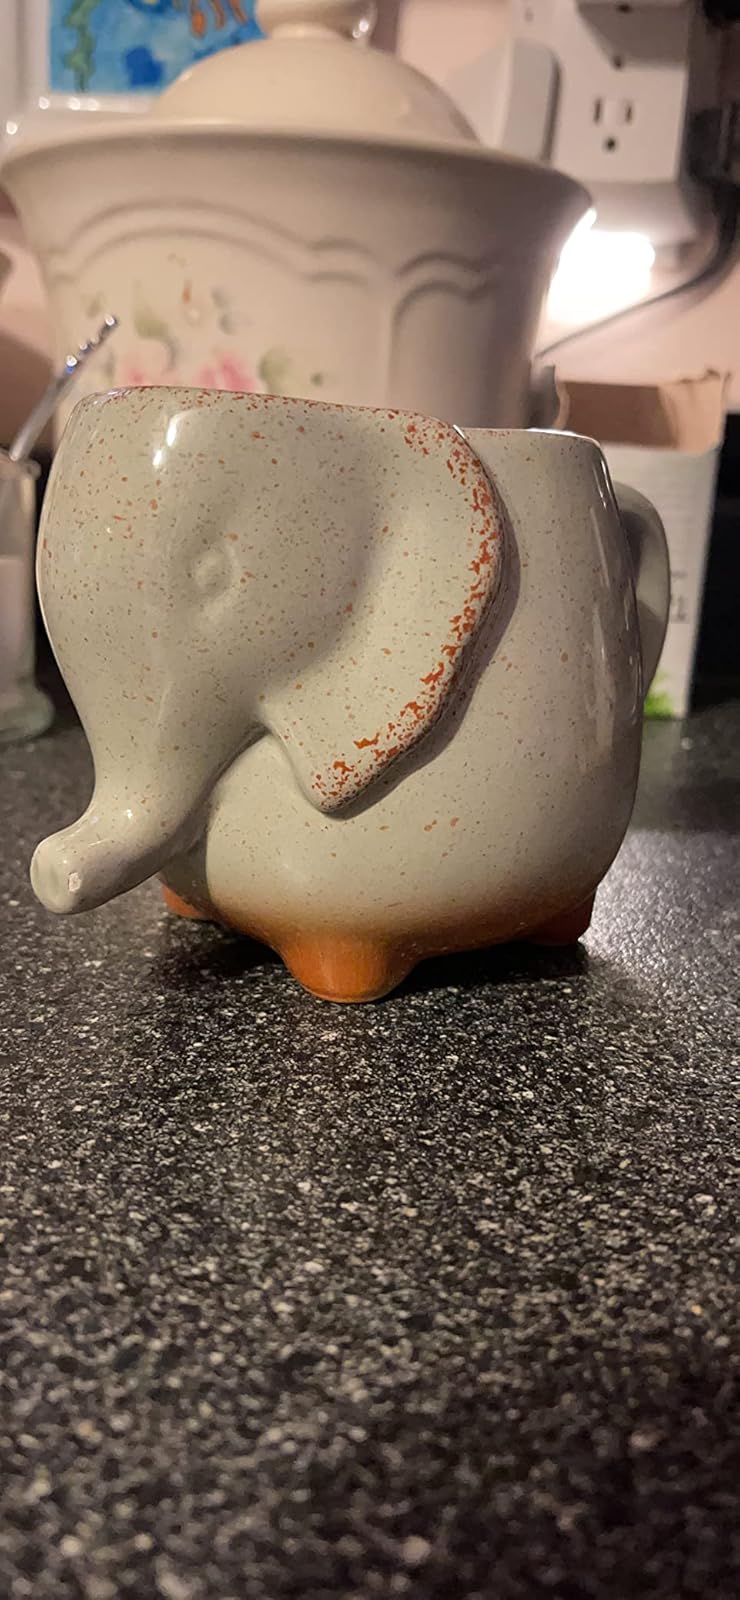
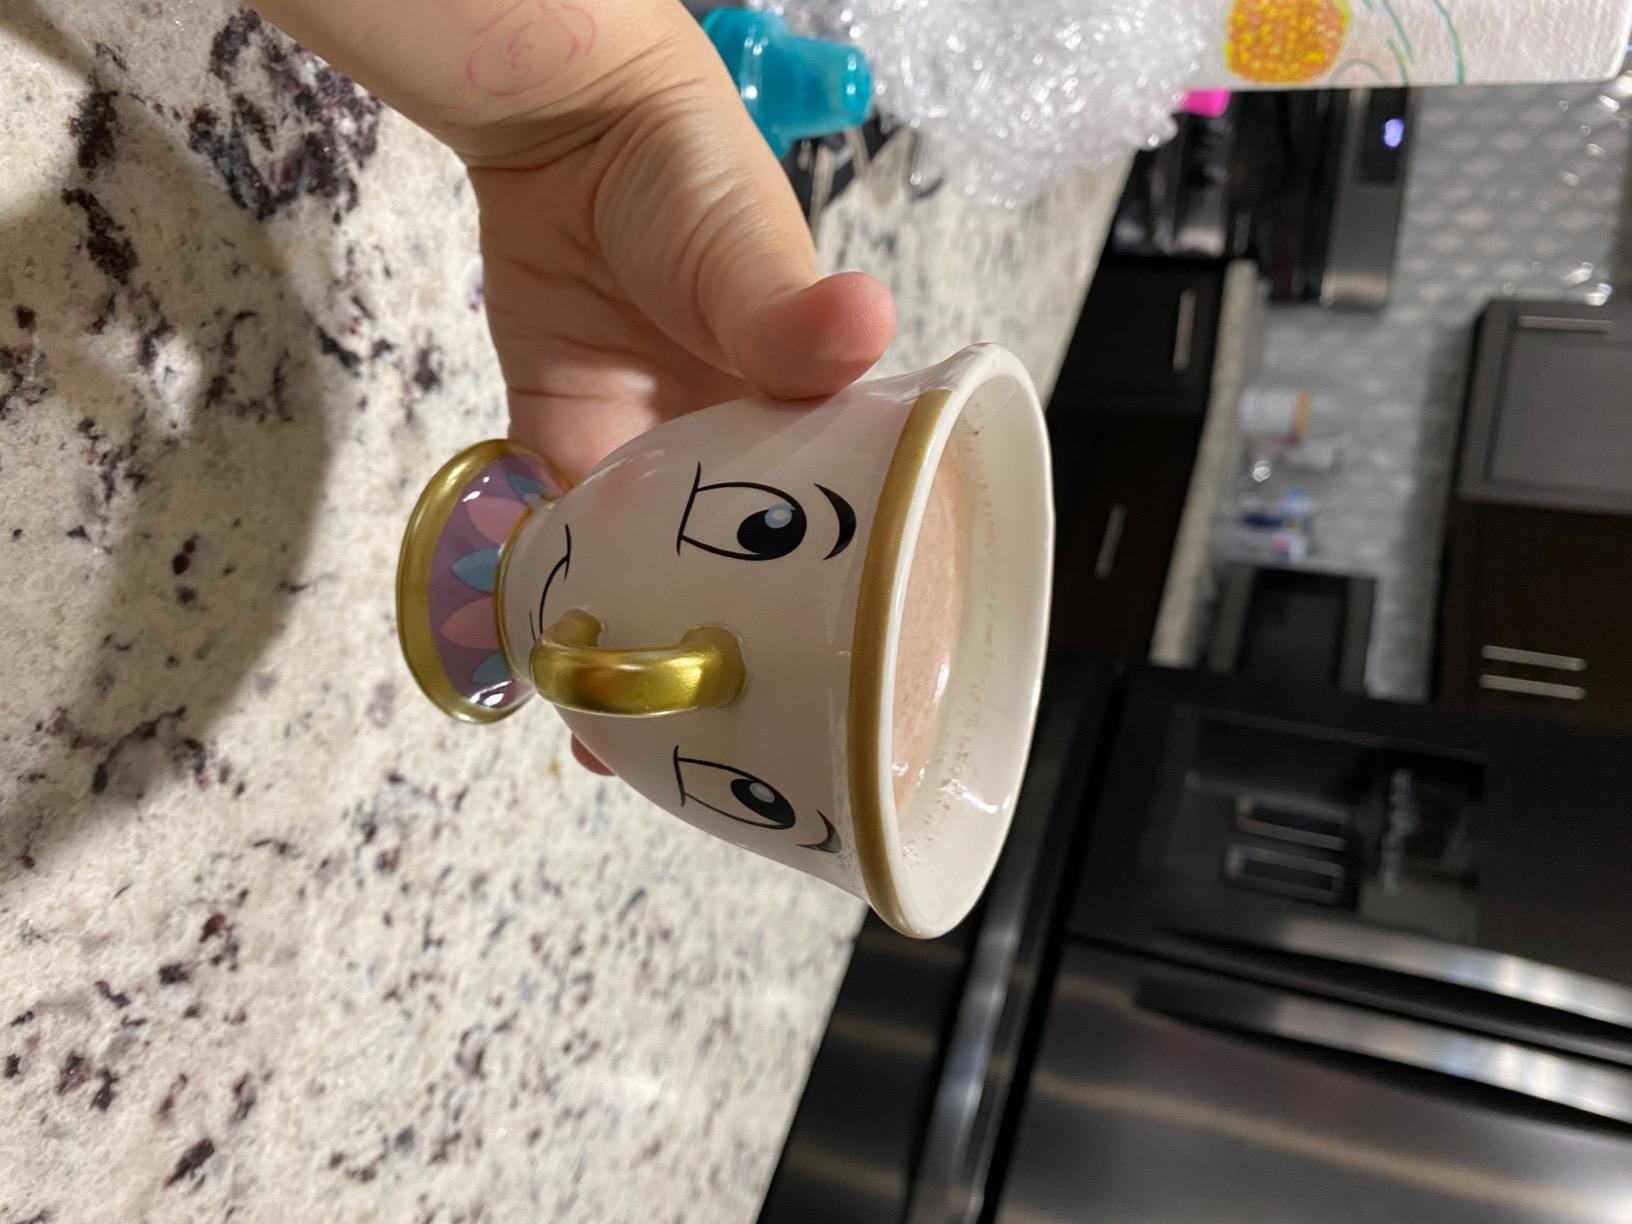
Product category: items_mug
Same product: no